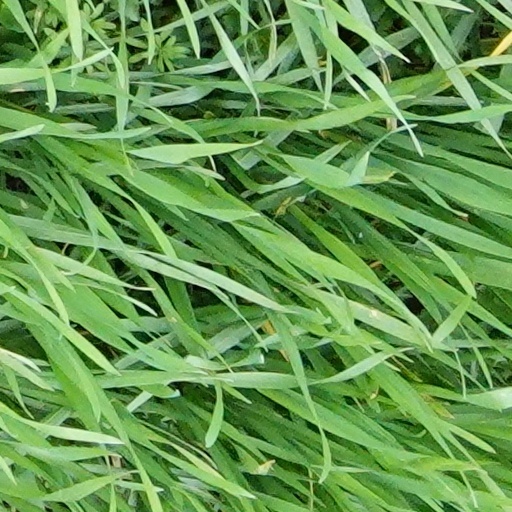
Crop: wheat